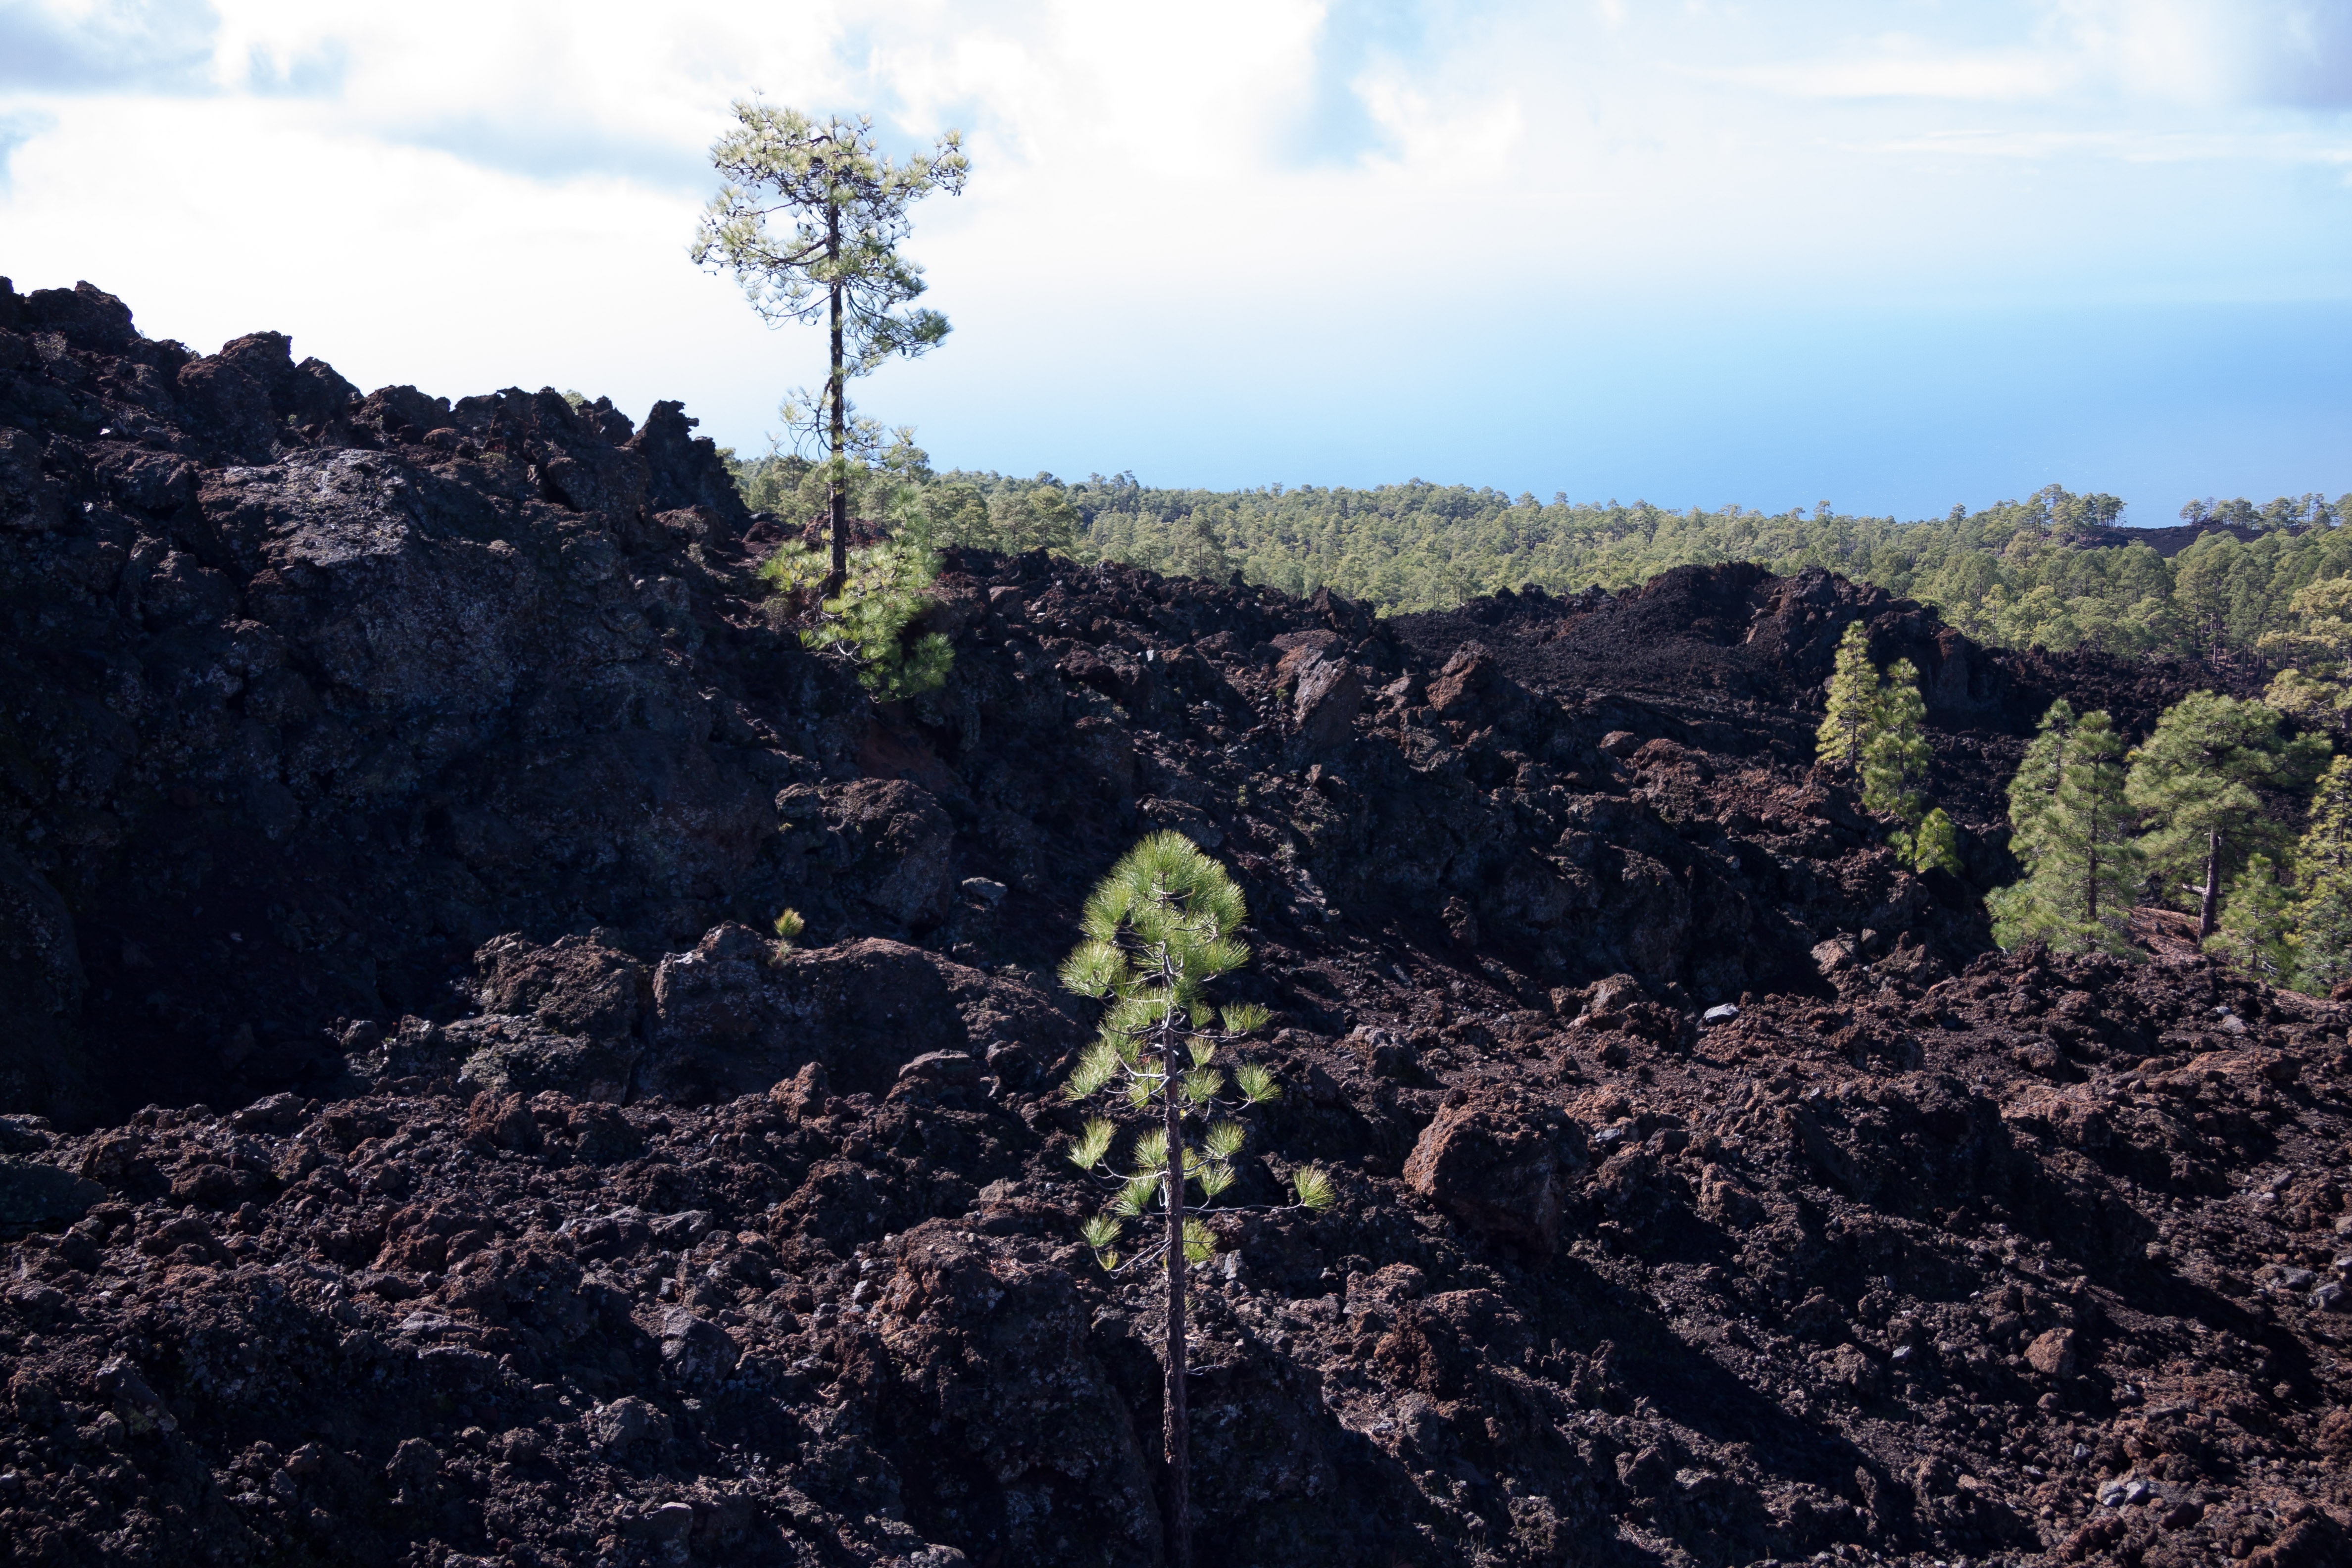
landscape, tree, nature, forest, rock, wilderness, mountain, cold, hill, flower, valley, mountain range, dark, cliff, pine, live, brown, soil, contrast, canyon, black, death, terrain, national park, ridge, summit, geology, boulders, tenerife, lava, basalt, trist, teide, landform, lava flow, karg, lunar landscape, lava fields, lava rock, geographical feature, mountainous landforms, canary kiefer, pinus canariensis